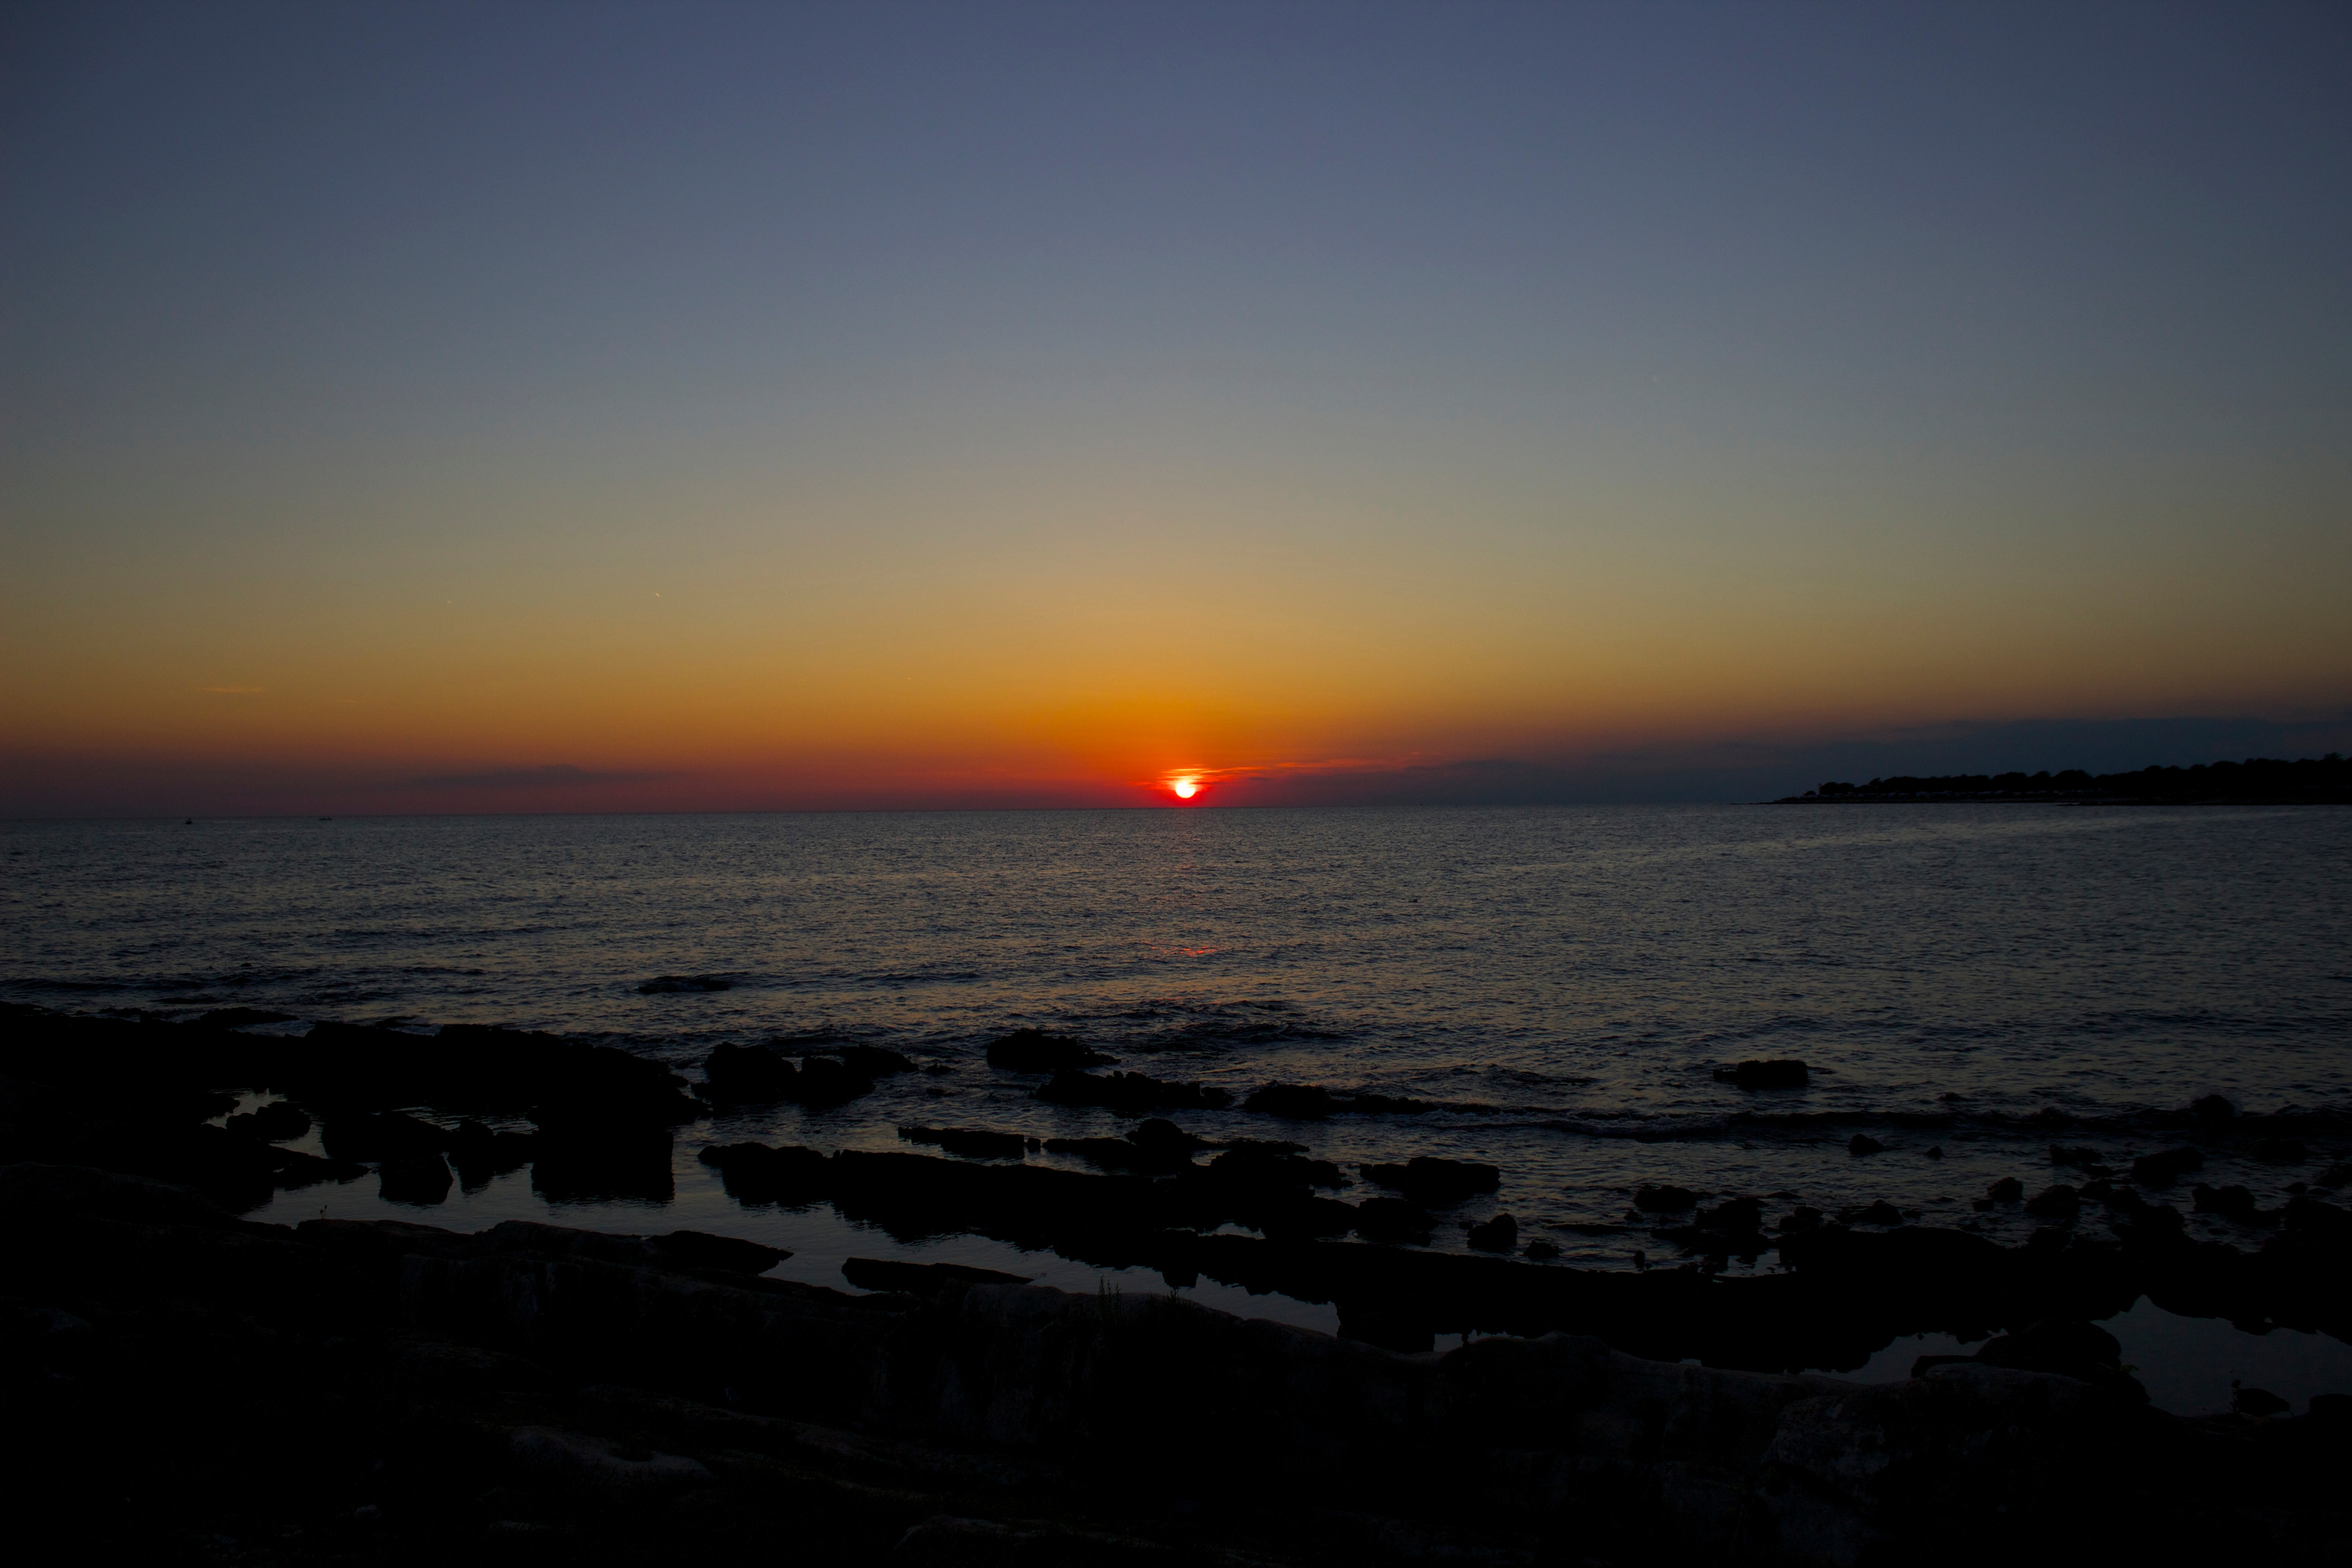
beach, sea, coast, ocean, horizon, cloud, sun, sunrise, sunset, sunlight, morning, shore, wave, dawn, dusk, evening, bay, body of water, afterglow, wind wave